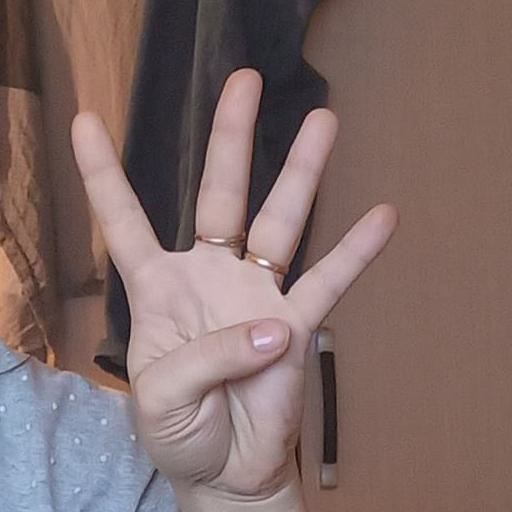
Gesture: four